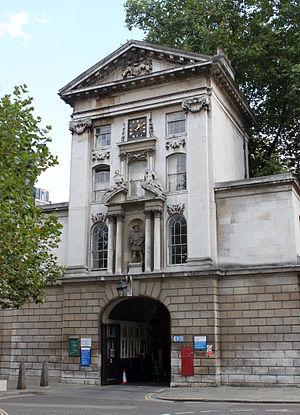
Le St Bartholomew's Hospital, aussi connu sous le nom de « Barts », situé à Smithfield, est un hôpital et une école de médecine dans l'université de Londres en Angleterre.